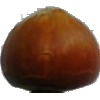
Label: Nut Forest 1